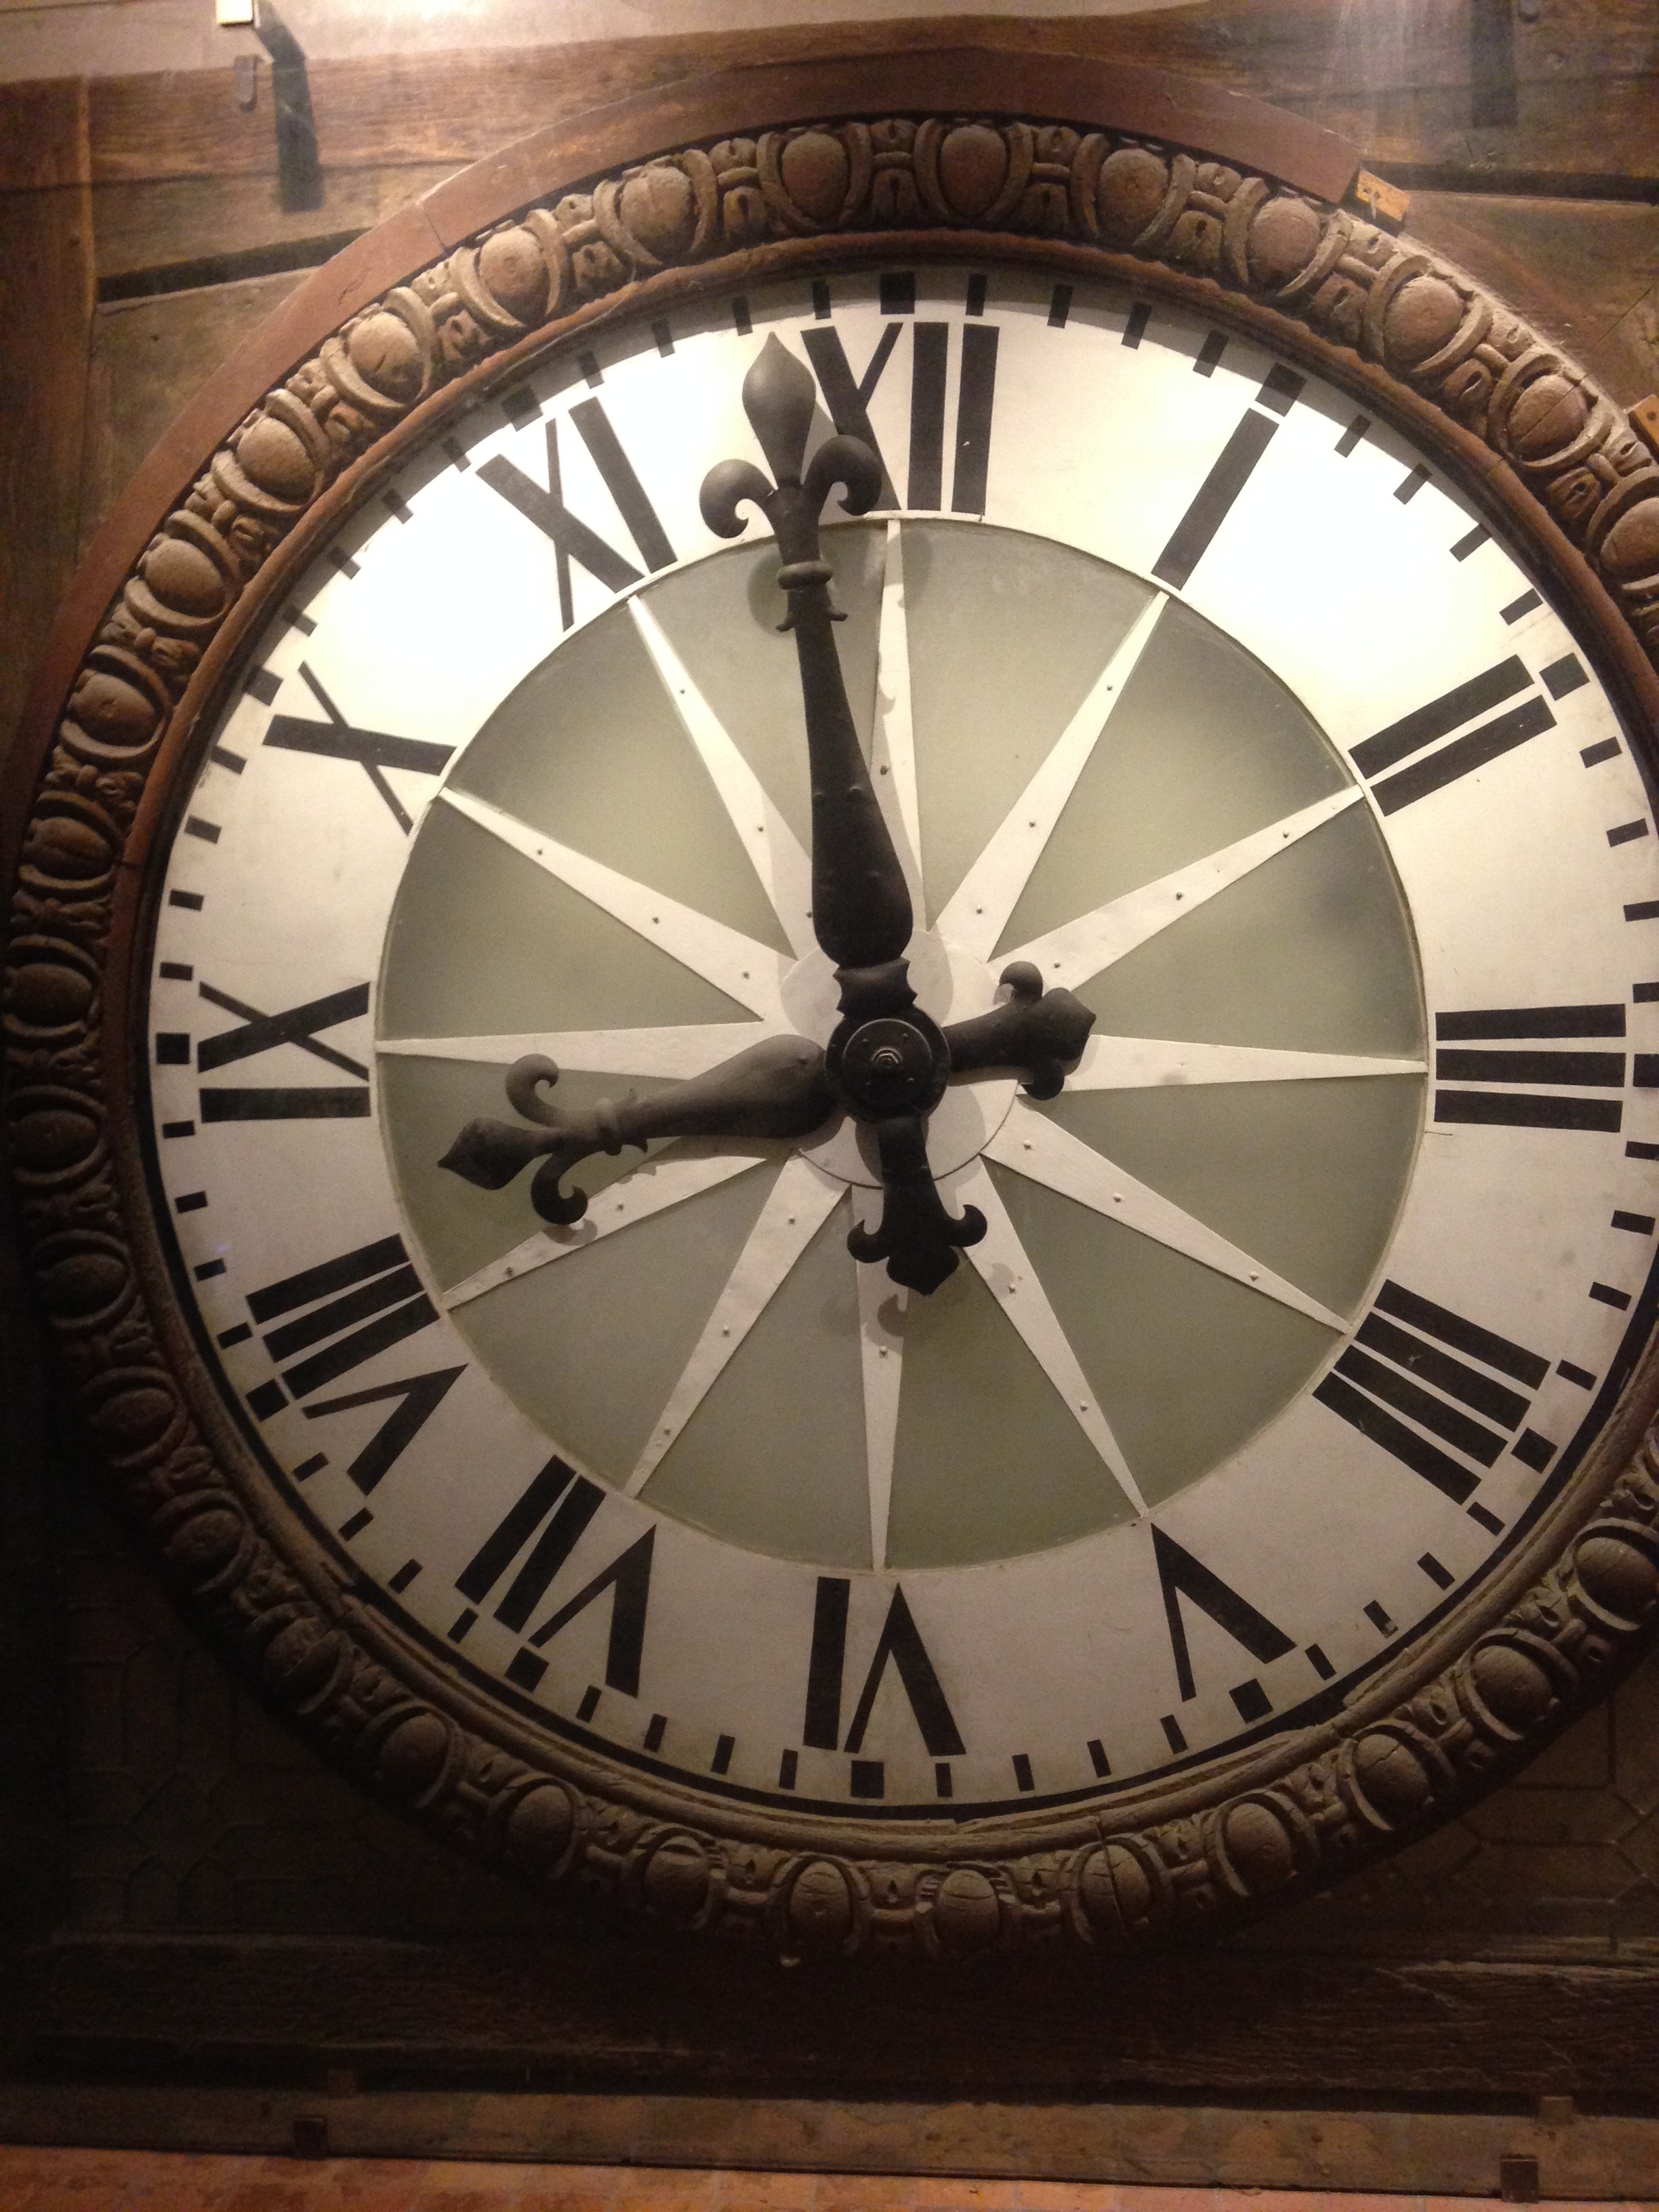
watch, wood, wheel, clock, old, ancient, furniture, circle, symmetry, shape